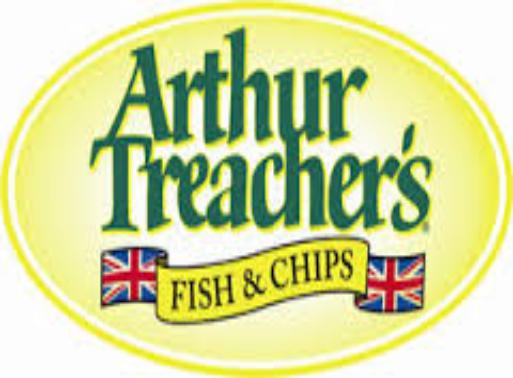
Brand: Arthur Treacher's Fish & Chips
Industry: Food